Ninety-five Theses

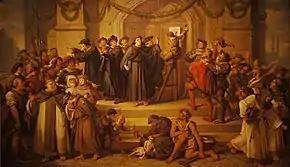
This 19th-century painting by Julius Hübner sensationalizes Luther's posting of the "Theses" before a crowd. In reality, posting theses for a disputation would have been routine.

It was customary when proposing a disputation to have the theses printed by the university press and publicly posted. No copies of a Wittenberg printing of the "Ninety-five Theses" have survived, but this is not surprising as Luther was not famous and the importance of the document was not recognized. In Wittenberg, the university statutes demand that theses be posted on every church door in the city, but Philip Melanchthon, who first mentioned the posting of the "Theses", only mentioned the door of All Saints' Church. Melanchthon also claimed that Luther posted the "Theses" on 31 October, but this conflicts with several of Luther's statements about the course of events, and Luther always claimed that he brought his objections through proper channels rather than inciting a public controversy. It is possible that while Luther later saw the 31 October letter to Albert as the beginning of the Reformation, he did not post the "Theses" to the church door until mid-November, but he may not have posted them on the door at all. Regardless, the "Theses" were well known among the Wittenberg intellectual elite soon after Luther sent them to Albert.